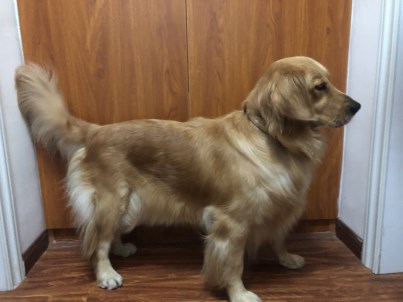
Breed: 5355-n000126-golden_retriever